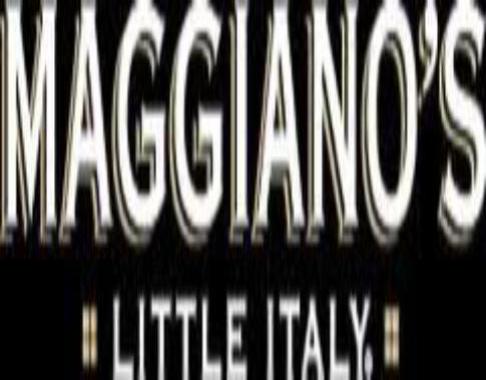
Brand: maggiano's little italy
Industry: Food